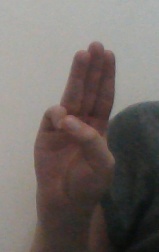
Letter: thaa